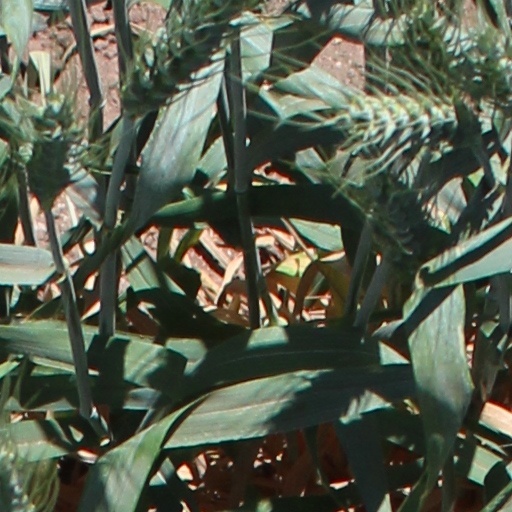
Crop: wheat